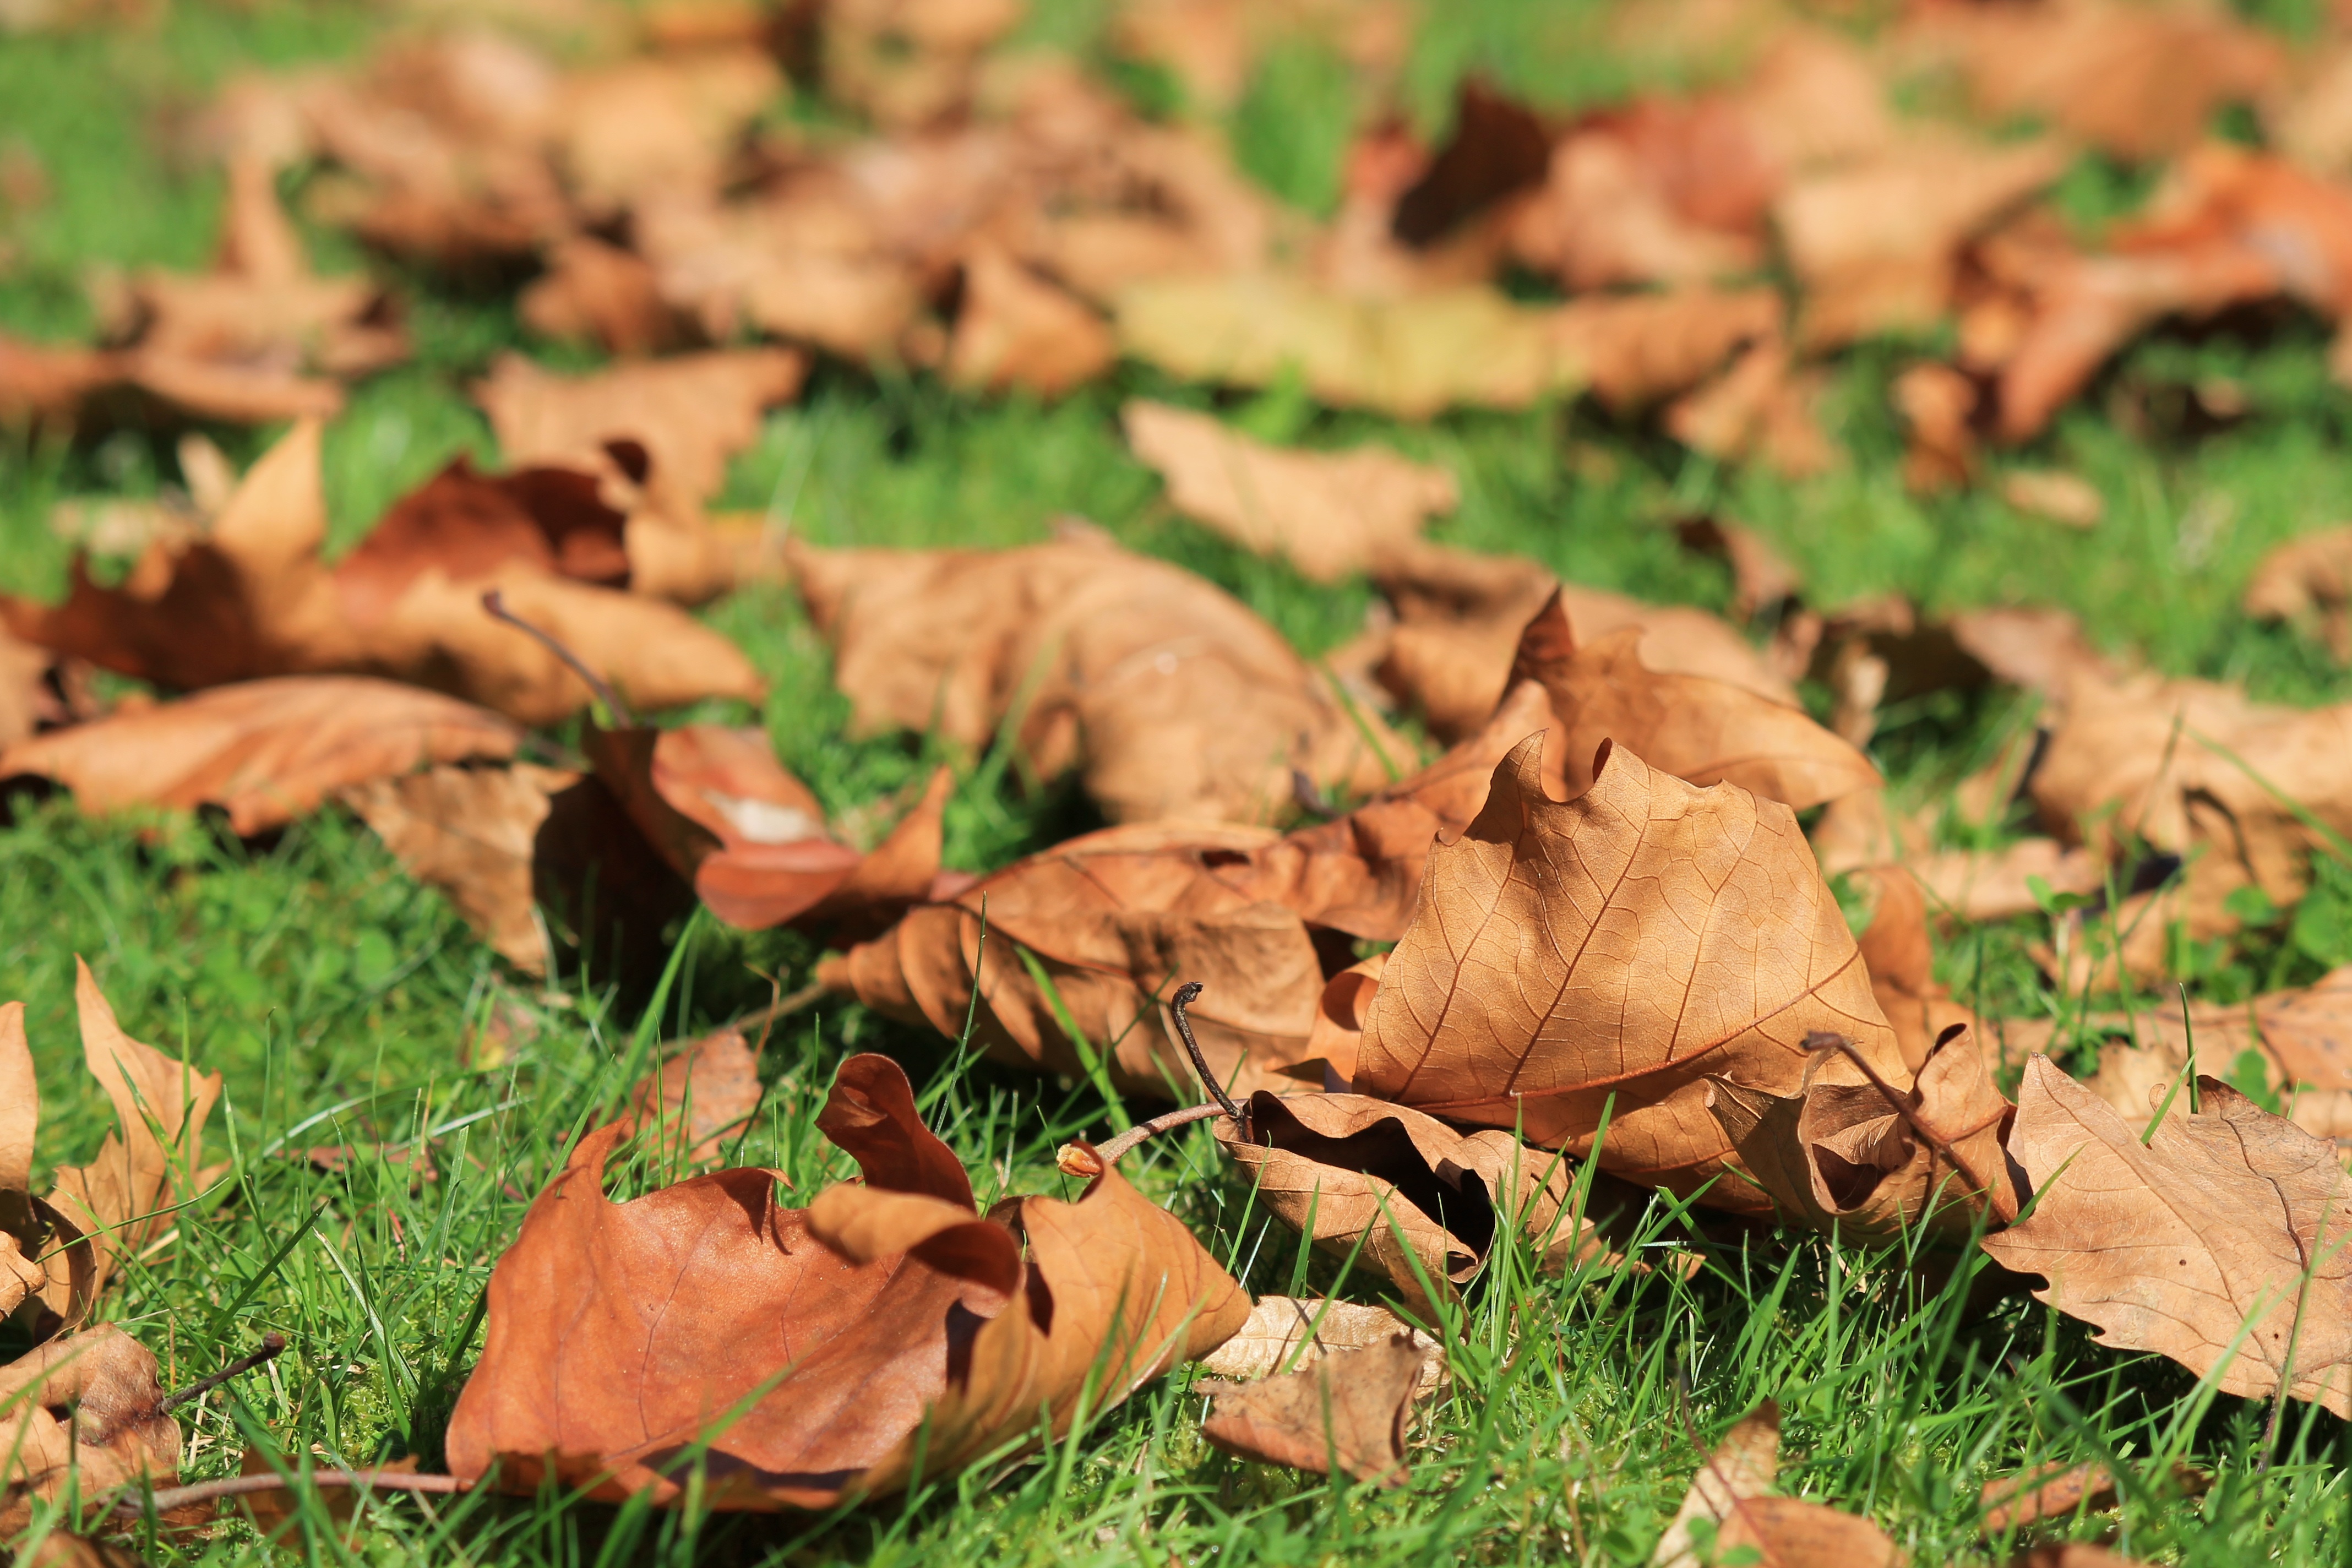
tree, nature, grass, plant, sun, lawn, leaf, flower, dry, produce, autumn, soil, flora, season, leaves, withered, woodland, fall foliage, leaves in the autumn, passed, land plant